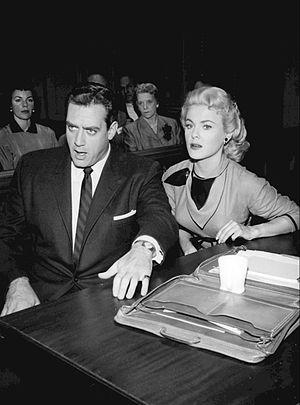
Betty Jane Crowley, née le 26 décembre 1929 à Green Bank et morte le 23 avril 2017 au même lieu, est une actrice américaine, connue comme Kathleen Crowley.